Fantasm

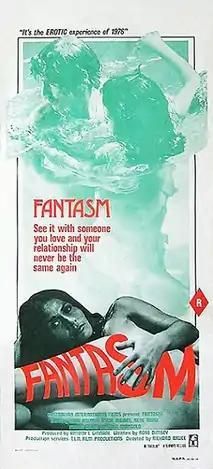
Australian film poster

Fantasm is a 1976 Australian softcore pornographic film, directed by Richard Franklin under a pseudonym. It was followed by a sequel, "Fantasm Comes Again", the following year, directed by a pseudonymous Colin Eggleston.